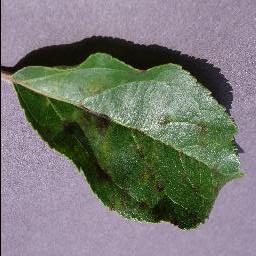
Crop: apple
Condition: scab